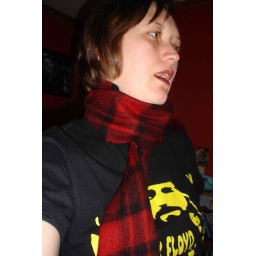
...who's standing on the couch with teetering milk. A no-no in our house!